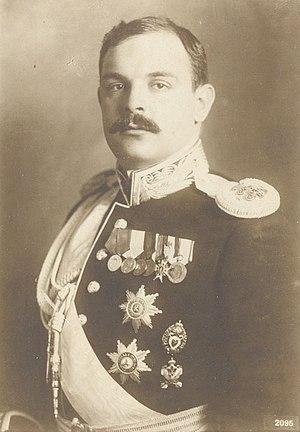
La liste des ducs de Leuchtenberg comprend les noms des neuf personnalités bavaroises et russes ayant possédé le duché de Leuchtenberg après son rattachement à la Bavière en 1646.
Serge Georgevitch de Leuchtenberg, duc de Leuchtenberg et prince Romanovsky, est né le 4 juillet 1890 à Peterhof, en Russie, et décédé le 7 janvier 1974 à Rome, en Italie. Dernier chef de la maison de Beauharnais-Leuchtenberg, c'est un prince et un militaire franco-russe lié au mouvement blanc.